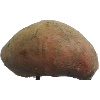
Label: potato_sweet